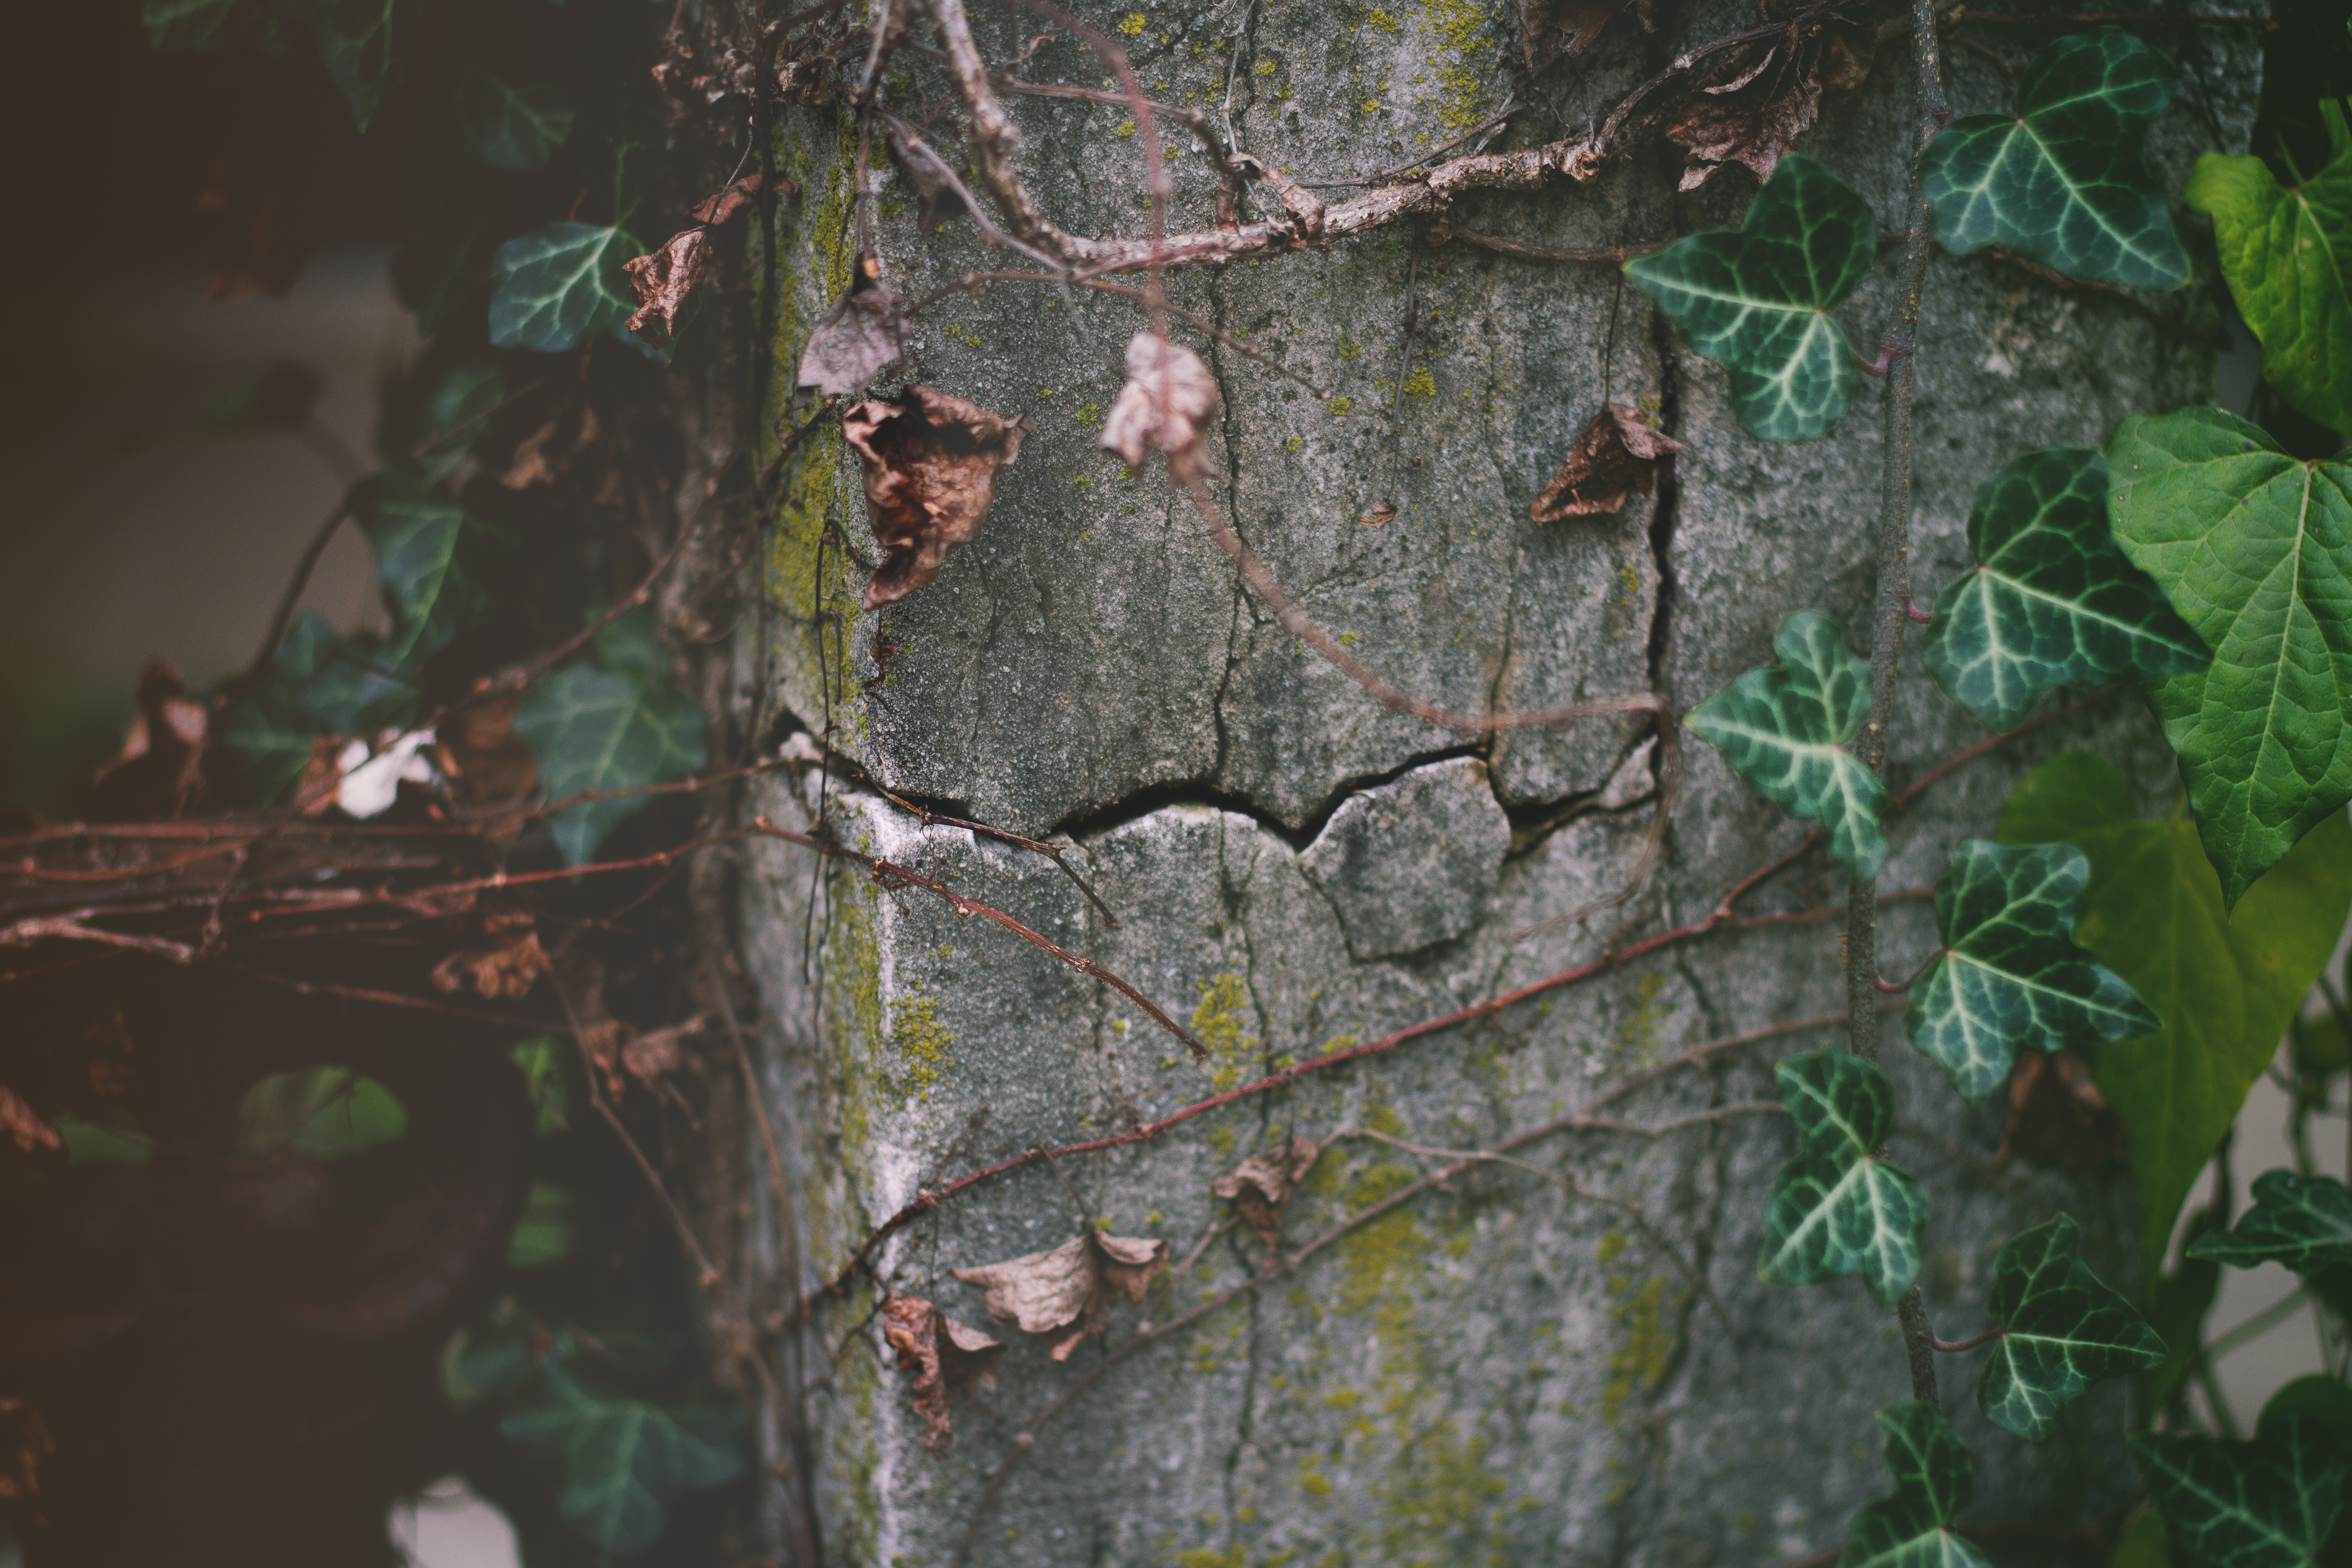
tree, forest, branch, plant, leaf, flower, wildlife, green, jungle, autumn, fauna, rainforest, habitat, natural environment, woody plant